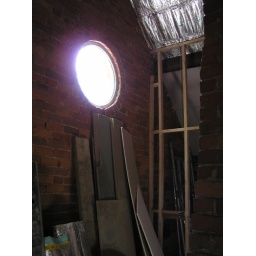
New cirlular window in the main bedroom